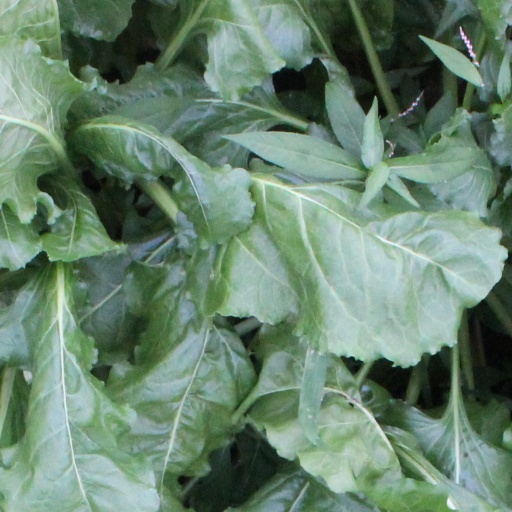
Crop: sugar beet